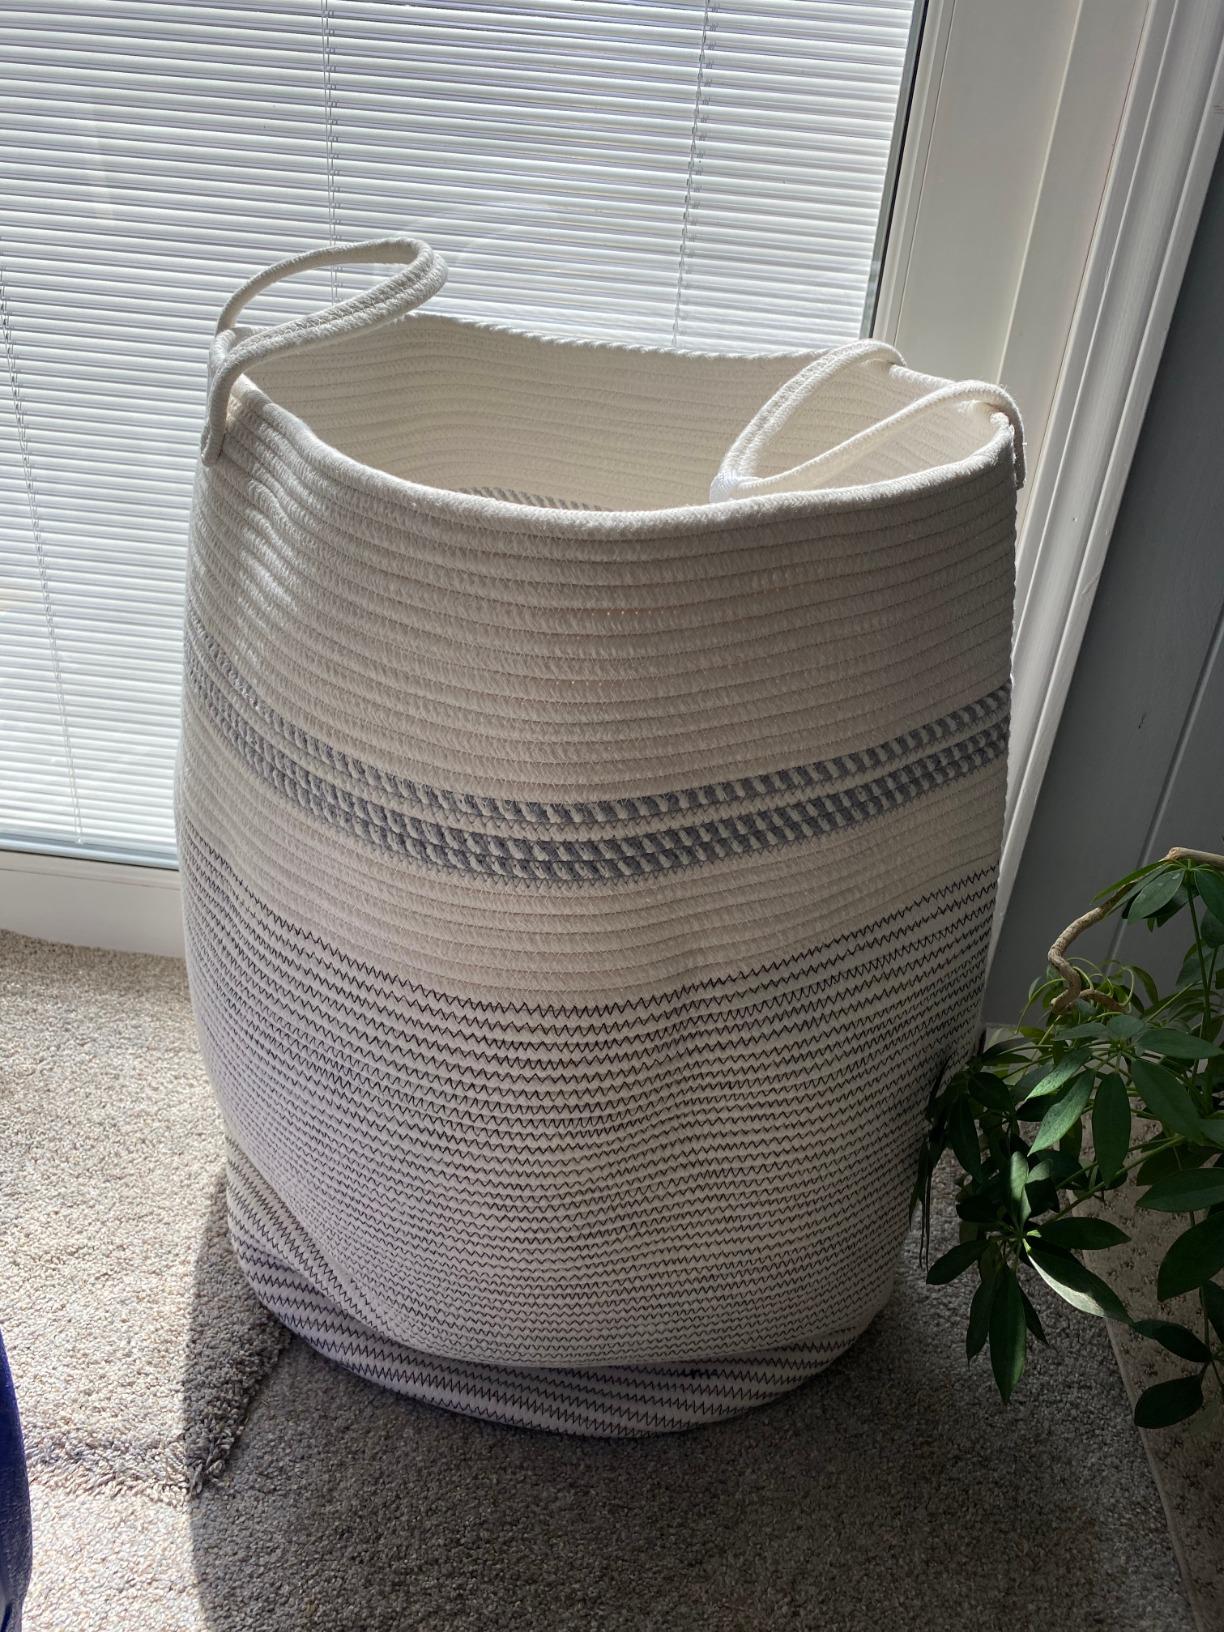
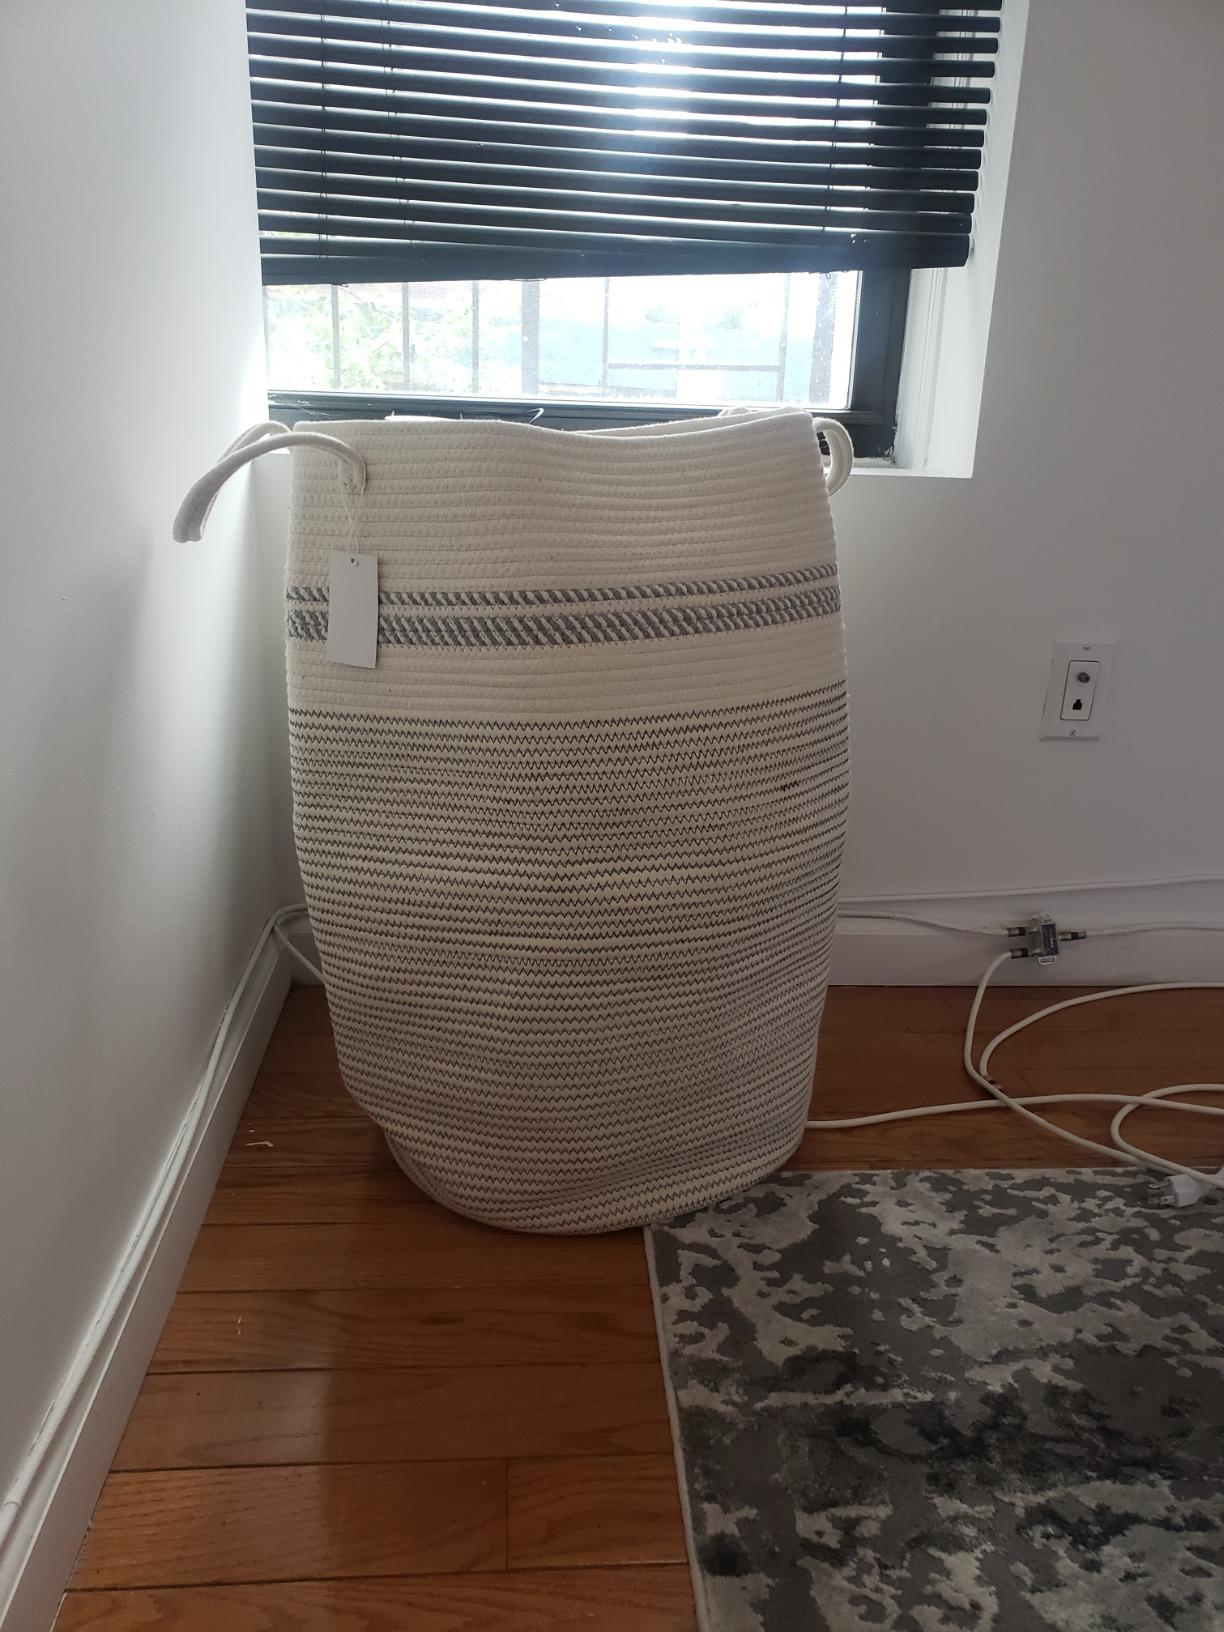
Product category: items_hamper
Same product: yes